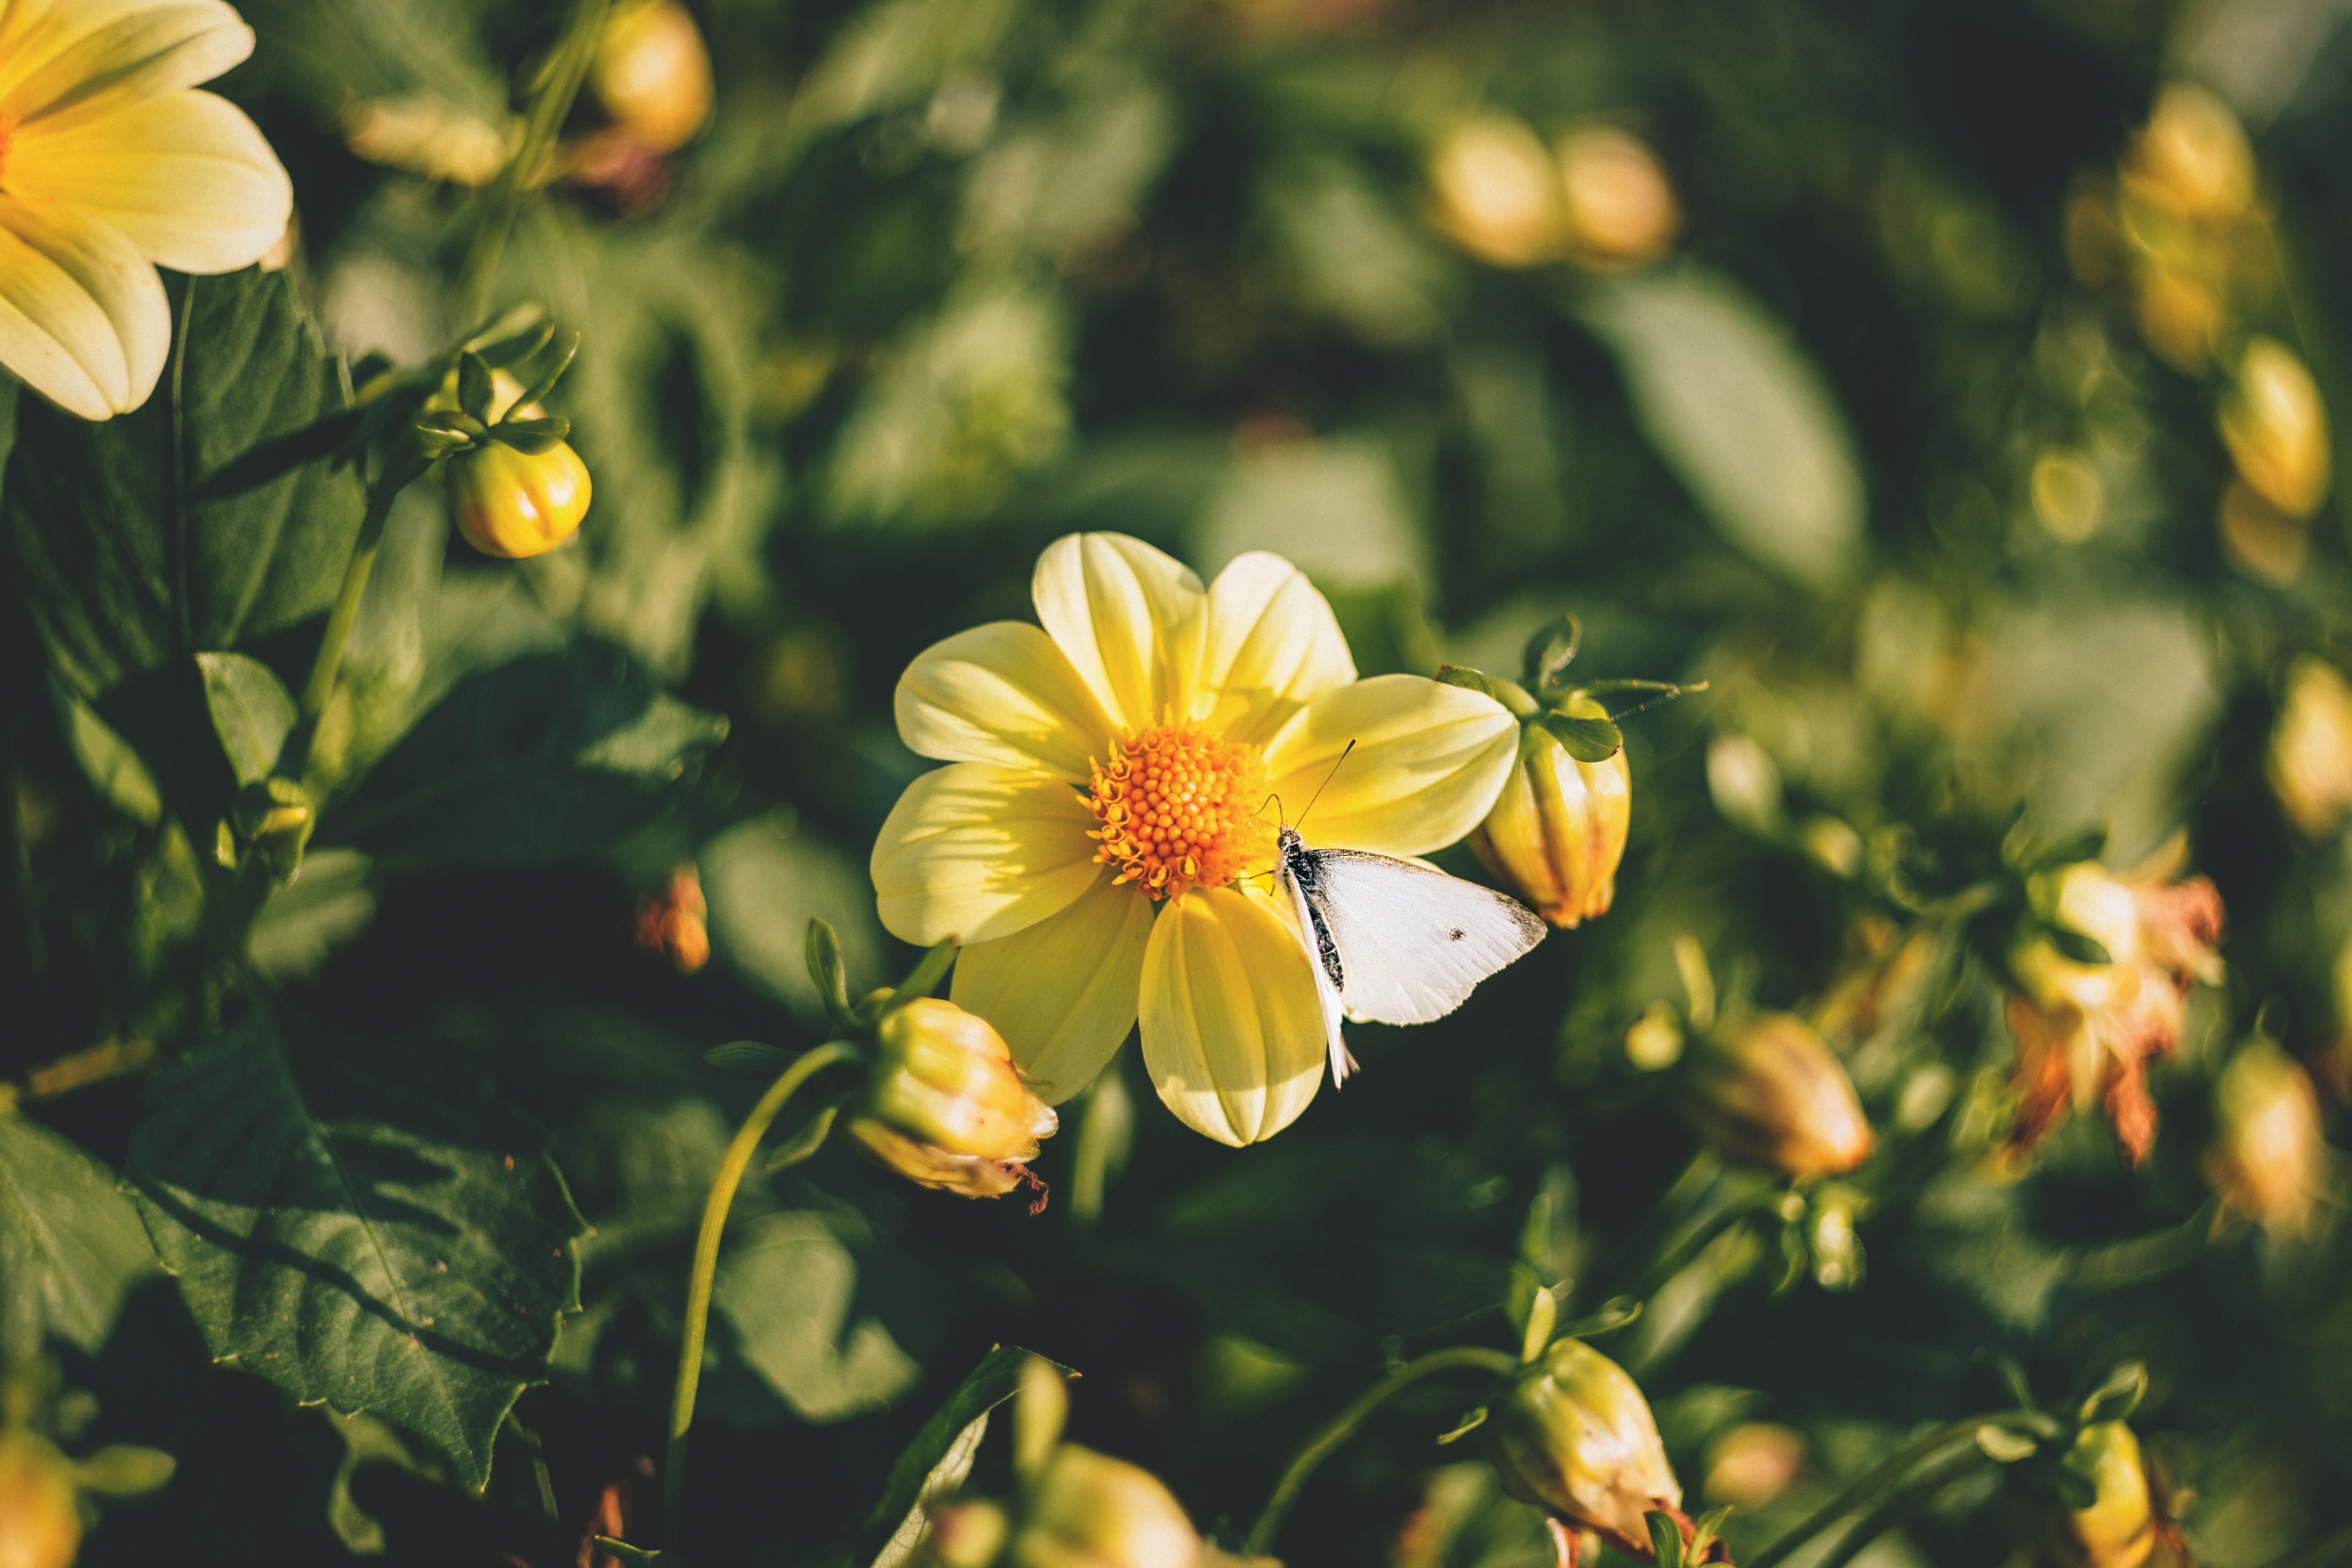
nature, blossom, blur, growth, plant, field, meadow, sunlight, leaf, flower, petal, bloom, summer, green, color, autumn, botany, blooming, yellow, garden, flora, season, wildflower, flowers, close up, leaves, outdoors, colour, bright, buds, beautiful, delicate, macro photography, flowering plant, daisy family, land plant